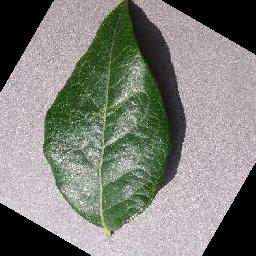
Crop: blueberry
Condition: healthy